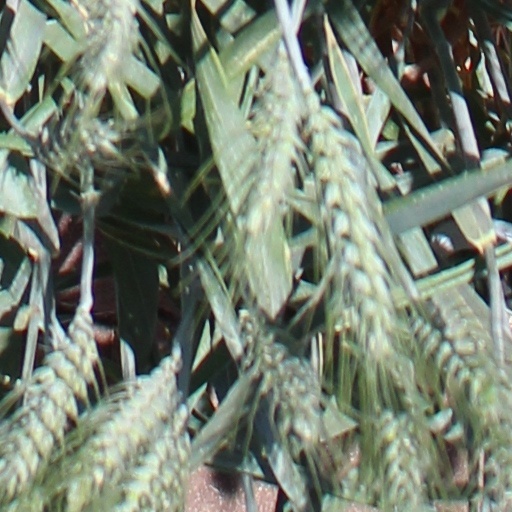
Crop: wheat